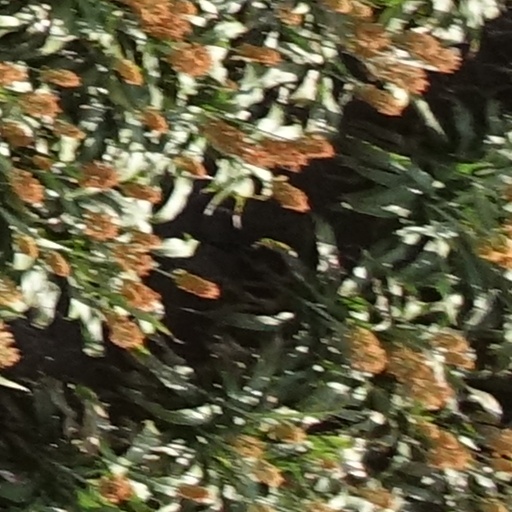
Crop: sorghum